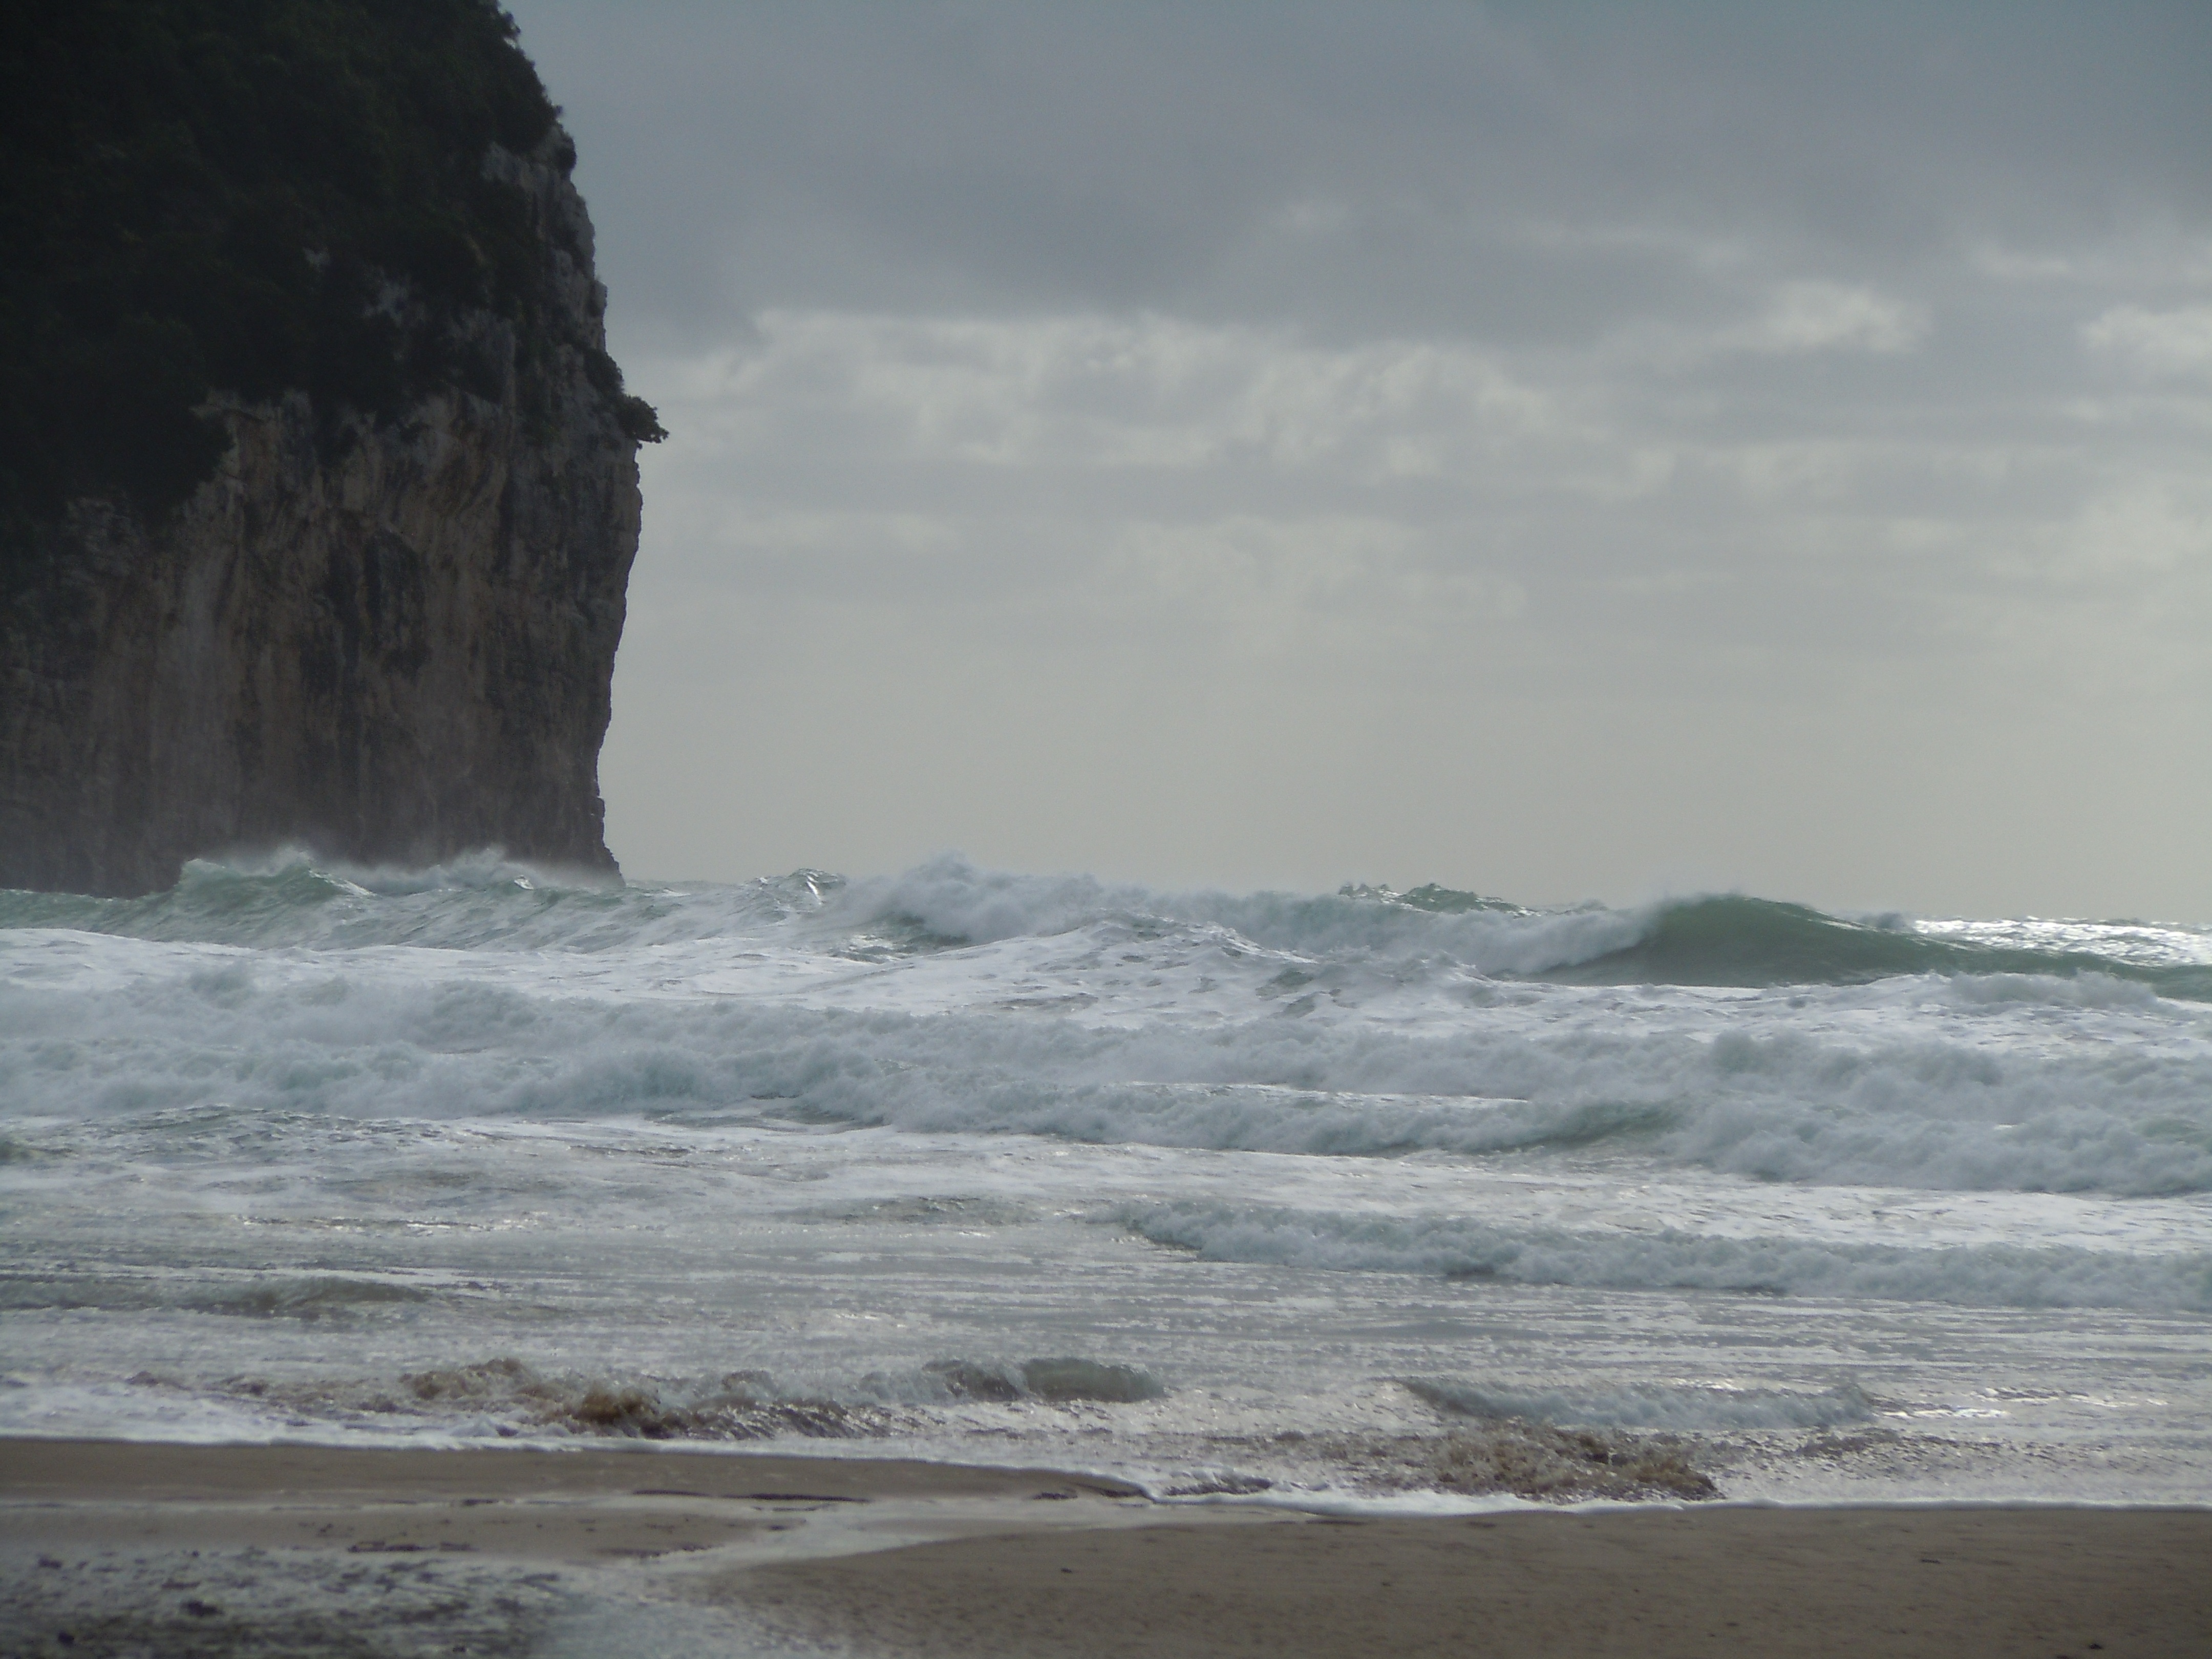
beach, sea, coast, rock, ocean, shore, wave, wind, summer, cliff, bay, terrain, body of water, sandy, waves, holidays, windy, november, cape, serapo, wind wave